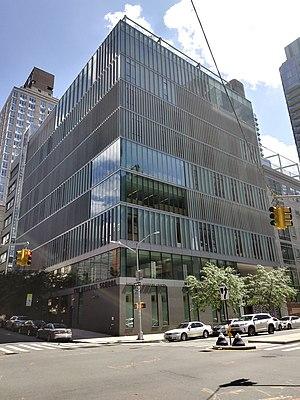
Abraham Joshua Heschel est un rabbin Massorti, théologien et penseur juif américain, né le 11 janvier 1907 à Varsovie, alors rattachée à l'Empire russe, et décédé à New York le 23 décembre 1972.